Douglas World Cruiser

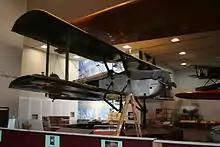
The "Chicago" undergoing restoration while at the National Air and Space Museum

In returning to their starting point, during the ceremonial flight across the United States, when the aircraft made it to Chicago for a celebration attended by thousands, Lieutenant Smith, as the spokesman for the mission, addressed the crowd. Eddie Rickenbacker, the celebrated flying ace and chair of the welcoming committee, formally requested that the "Chicago," as the mission flagship, remain in its host city, donated to the Field Museum of Natural History. Major General Mason M. Patrick, Chief of the Air Service, was on hand to accept the request, and promised its formal consideration.